Chris Baldwin (director)

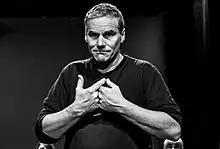
Chris Baldwin

Chris Baldwin is a British performance director and curator, professor and writer, he has lived in northern Spain for 20 years. He develops site specific performances and curated events devoted to specific city, rural or regional contexts. Baldwin's work emphasises the importance of a collaboration between professionals and citizens in the making and curating of cultural projects. He has various plays and Books published about theatre and the teaching of history in post authoritarian countries. Baldwin directs widely including Spain, UK, Poland, Bulgaria and Germany. Baldwin worked for Rose Bruford College, 2012 Summer Olympics. He was Curator of Interdisciplinary Performance for the 2016 in Wroclaw, Poland and also works for the . He was Creative Director for Galway 2020 European Capital of Culture., the Director of the Contemporary Myth of Kaunas Trilogy for Kaunas European Capital of Culture 2022 and is the director of the Opening Ceremony Mystery 0, Mysteries of Transition of European Capital of Culture, Greece - 2023Eleusis